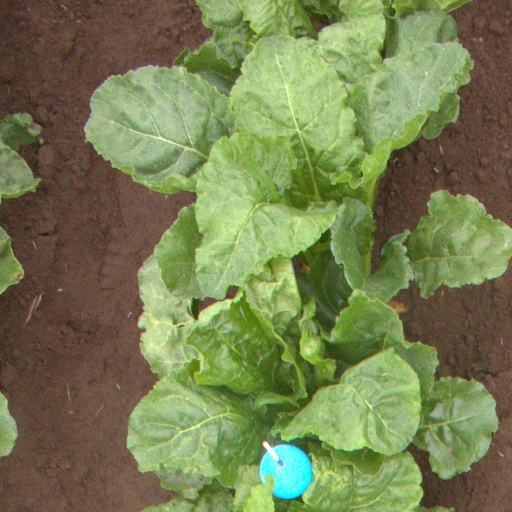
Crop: sugar beet